Meyer Shank Racing

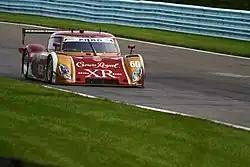
The Meyer Shank Racing Riley-Ford Daytona Prototype seen at Watkins Glen International in 2011

Shank was the first team owner to step up to the second generation DP in 2008, upgrading both of his cars to Ford-powered Rileys—with Negri validating his move by winning the pole for that year's Rolex 24 at Daytona. Negri and Patterson won the inaugural race at New Jersey Motorsports Park in the No. 60, while Pew, Ian James and Rafa Matos won the finale at Utah's Miller Motorsports Park.